Black

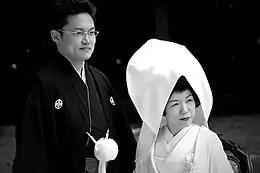
Japanese men traditionally wear a black kimono with some white decoration on their wedding day

The invention of inexpensive synthetic black dyes and the industrialization of the textile industry meant that high-quality black clothes were available for the first time to the general population. In the 19th century black gradually became the most popular color of business dress of the upper and middle classes in England, the Continent, and America. Black dominated literature and fashion in the 19th century, and played a large role in painting. James McNeill Whistler made the color the subject of his most famous painting, "Arrangement in grey and black number one" (1871), better known as "Whistler's Mother".